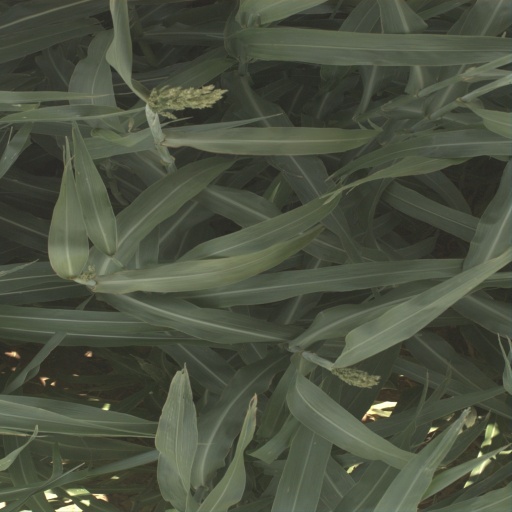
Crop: sorghum